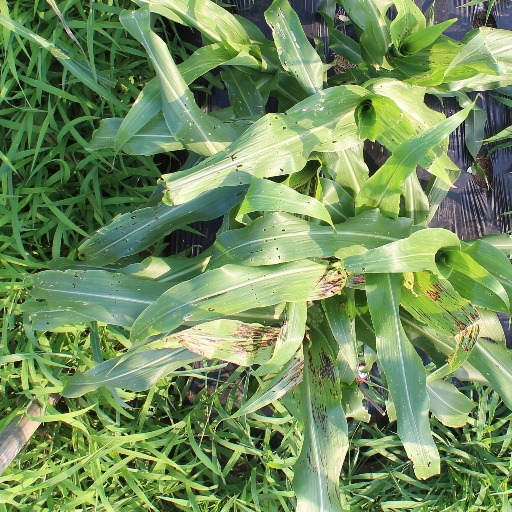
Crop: sorghum